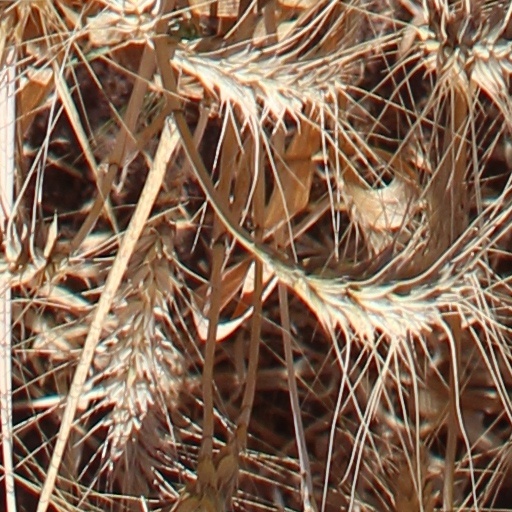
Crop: wheat